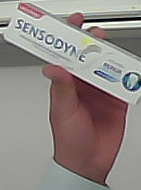
Product: sensodyne_toothpaste